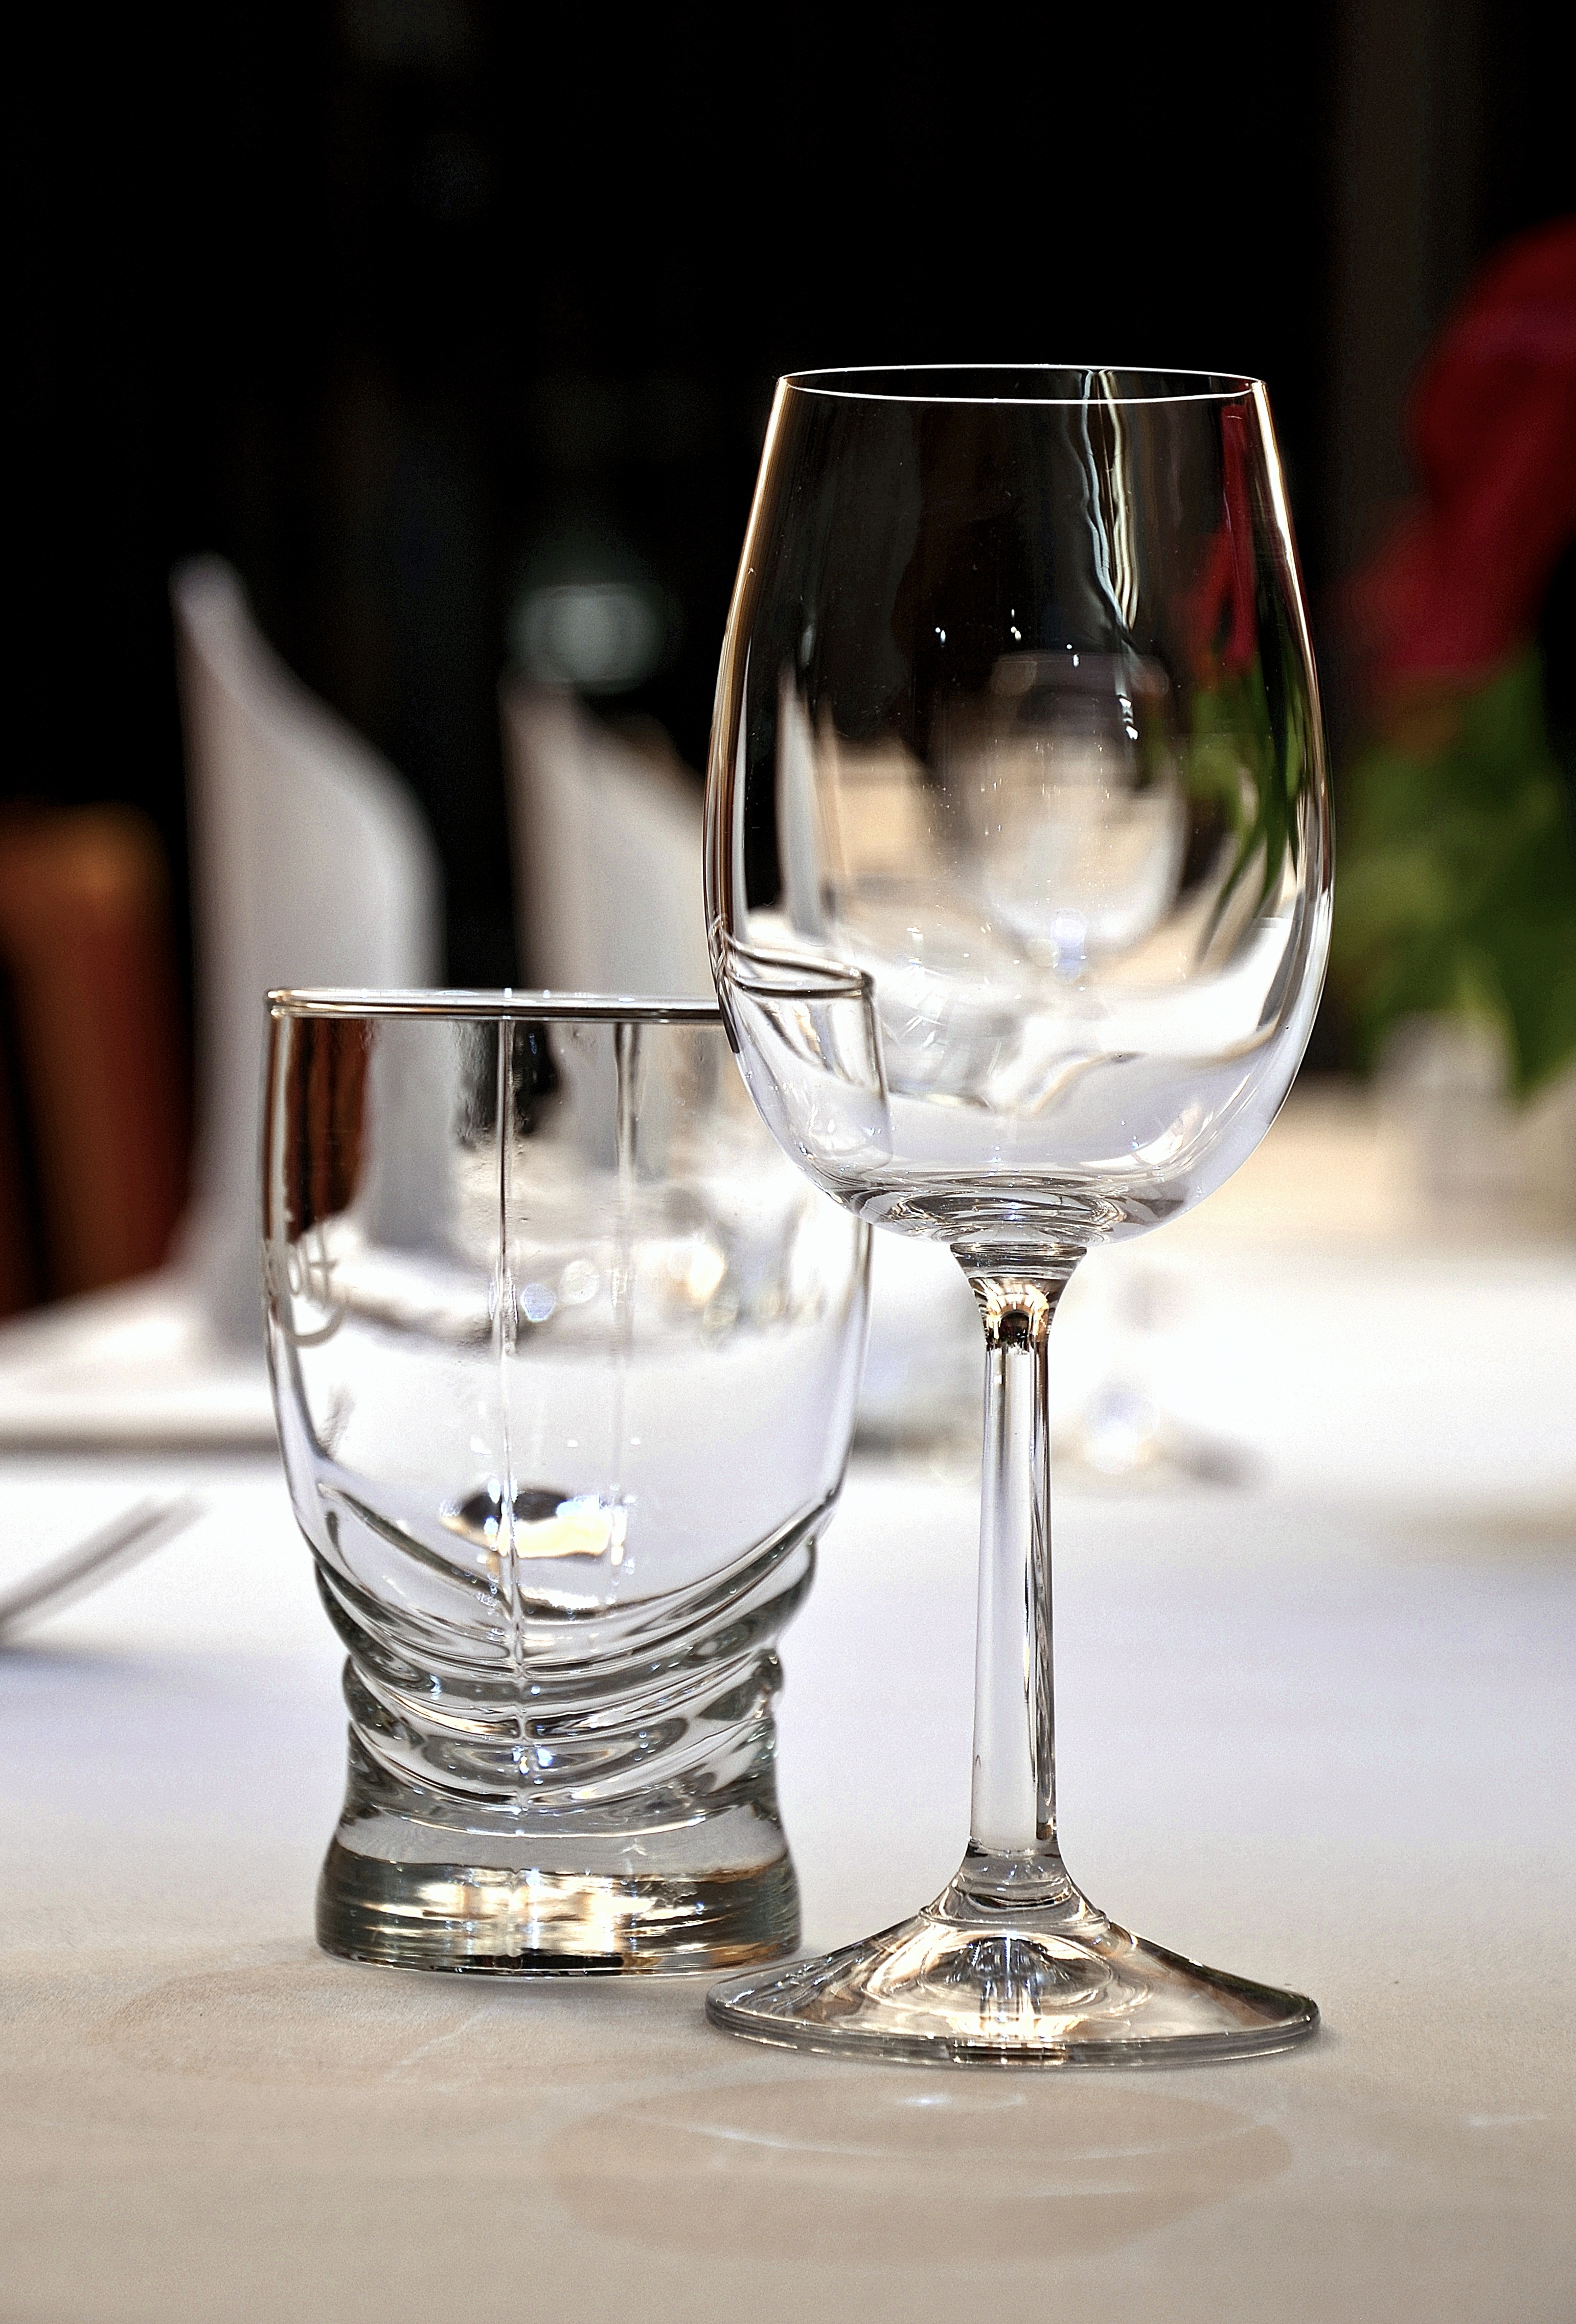
wine, glass, drink, tableware, material, wine glass, champagne, event, wine glasses, the adoption of, stemware, drinkware, champagne stemware